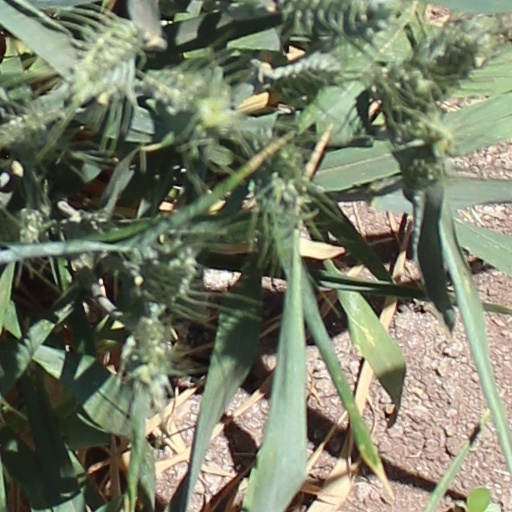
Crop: wheat